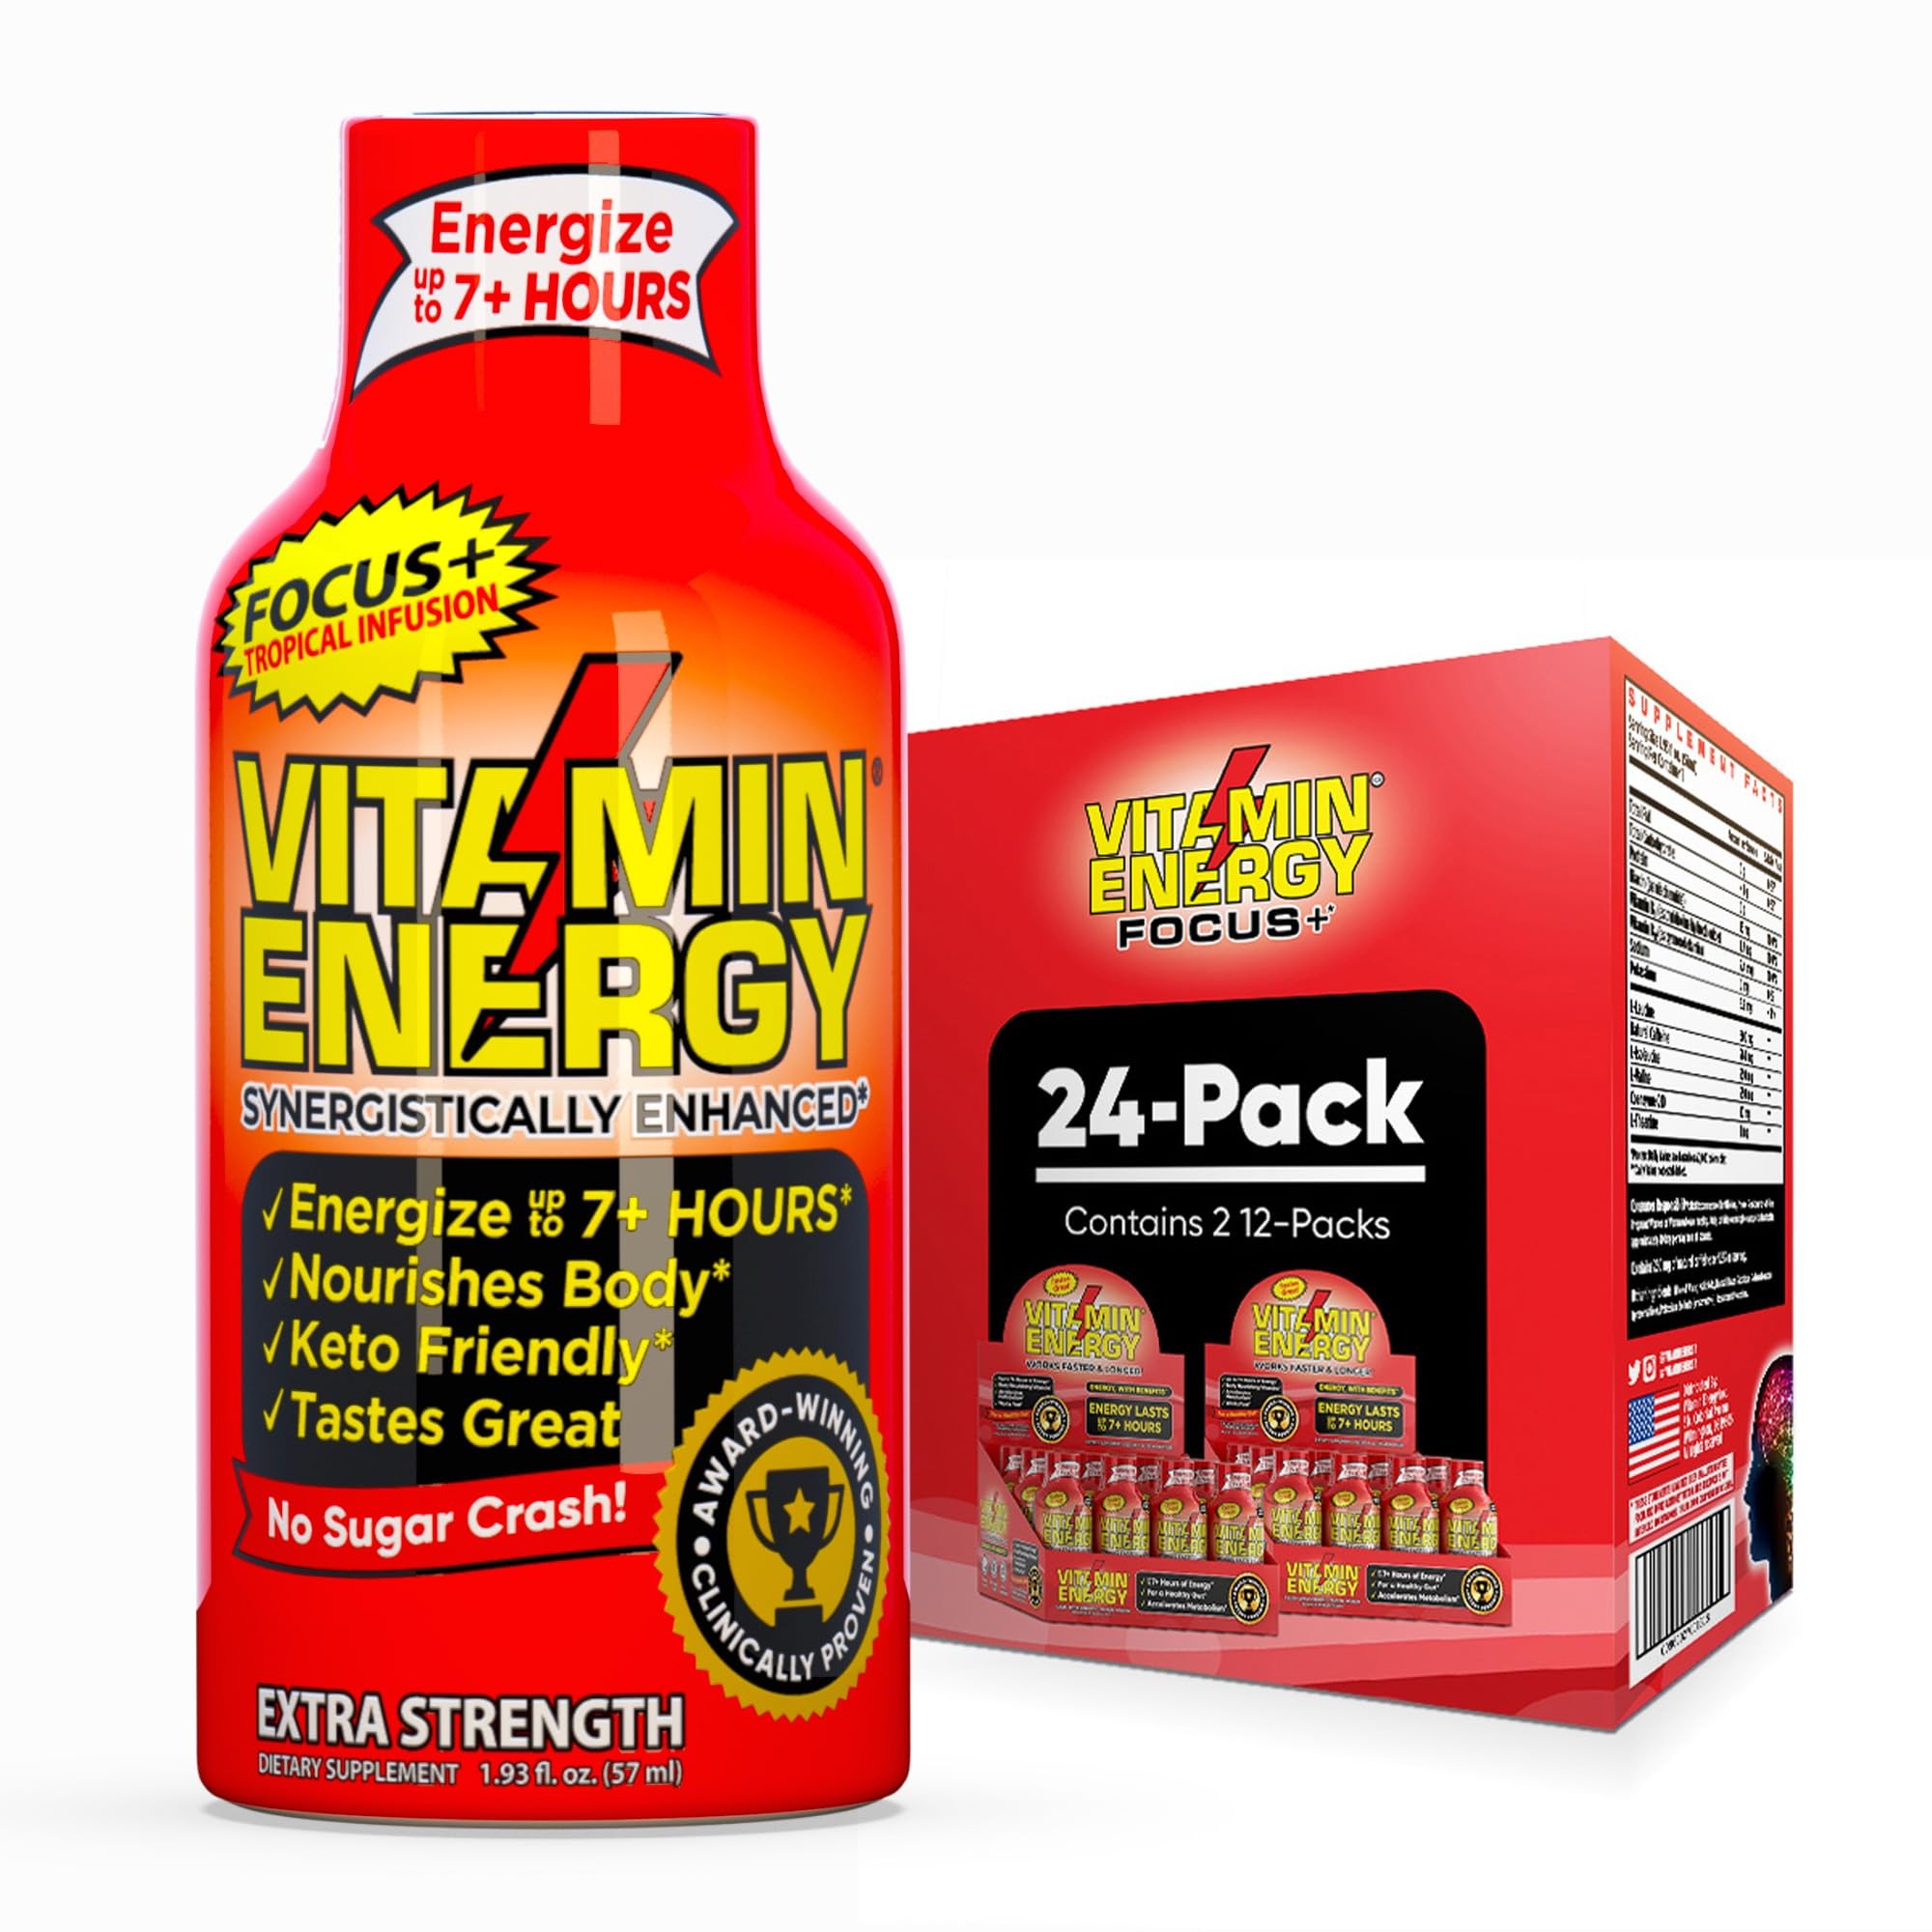
Item Name: Vitamin Energy Focus+ Extra Strength Daily Energy Shot – Tropical Infusion – 260mg Natural Caffeine, 100% DV B-Vitamins – Focus & Productivity Support – Zero Sugar, Vegan, Kosher – 1.93 fl oz, 24-Pack
Bullet Point 1: ✅ Vitamin Energy is a breakthrough energy shot, combining essential vitamins and plant-based caffeine in a compact, easy-to-take shot.
Bullet Point 2: ✅ Supports Focus & Mental Clarity – Infused with L-Leucine, L-Isoleucine, L-Valine, CoQ10, and L-Theanine to support cognitive function and endurance.
Bullet Point 3: ✅ 260mg Natural Caffeine & B-Vitamins – Plant-based caffeine plus 100% DV of B-vitamins to support energy metabolism, focus, and alertness.
Bullet Point 4: ✅ Up to 7+ Hours of Energy – Designed for sustained energy and productivity without jitters or crashes.
Bullet Point 5: ✅ Zero Sugar, Zero Calories – A keto-friendly, vegan energy shot with no added sugars.
Bullet Point 6: ✅ Compact & Convenient – Small but powerful, ideal for work, study, travel, or gaming—no refrigeration required.
Bullet Point 7: ✅ Quality You Can Trust – Vegan, kosher, gluten-free, and produced in an SQF-certified U.S. facility under strict quality standards.
Bullet Point 8: ✅ For Adults Only – Follow recommended servings for best results.
Product Description: Boost focus and energy with Vitamin Energy Focus+, formulated with 100% Daily Value of B-vitamins, 260mg of plant-based caffeine, and key amino acids to support mental performance, endurance, and sustained energy levels. This zero-sugar, zero-calorie shot is designed for those who need to stay sharp, motivated, and productive throughout the day. Whether you’re working, training, or studying, Focus+ helps provide a steady, reliable energy source in a fast-acting, convenient shot—no refrigeration required. Who Benefits? ✔ Busy Professionals & Entrepreneurs – Helps sustain focus and concentration for meetings, deadlines, and multitasking. ✔ Athletes & Fitness Enthusiasts – A pre-workout option to supplement energy before training or exercise. ✔ Students & Gamers – Supports mental clarity and focus for long study sessions, tests, or competitive gaming. ✔ Anyone Seeking a Convenient Energy Boost – A sugar-free, plant-based caffeine alternative to bulky energy drinks. Key Ingredients & Benefits: Vitamin B12 & B6 (100% DV): Helps with natural energy production and brain function. Niacin (100% DV): Supports circulation and cellular energy metabolism. 260mg Natural Caffeine: Provides a steady and sustained boost. L-Leucine, L-Isoleucine, L-Valine: Essential amino acids for endurance and muscle support. Coenzyme Q10: Supports natural energy production. L-Theanine: Helps with focus and mental clarity. Zero Calories, Zero Sugar, Zero Carbs: A clean energy choice. Power Your Day with Lasting Energy! From morning meetings to evening workouts, Vitamin Energy Focus+ helps you stay sharp, productive, and energized—without sugar or unnecessary additives. This statement has not been evaluated by the Food and Drug Administration. This product is not intended to diagnose, treat, cure, or prevent any disease.
Value: 46.32
Unit: Fl Oz

Price: 49.9